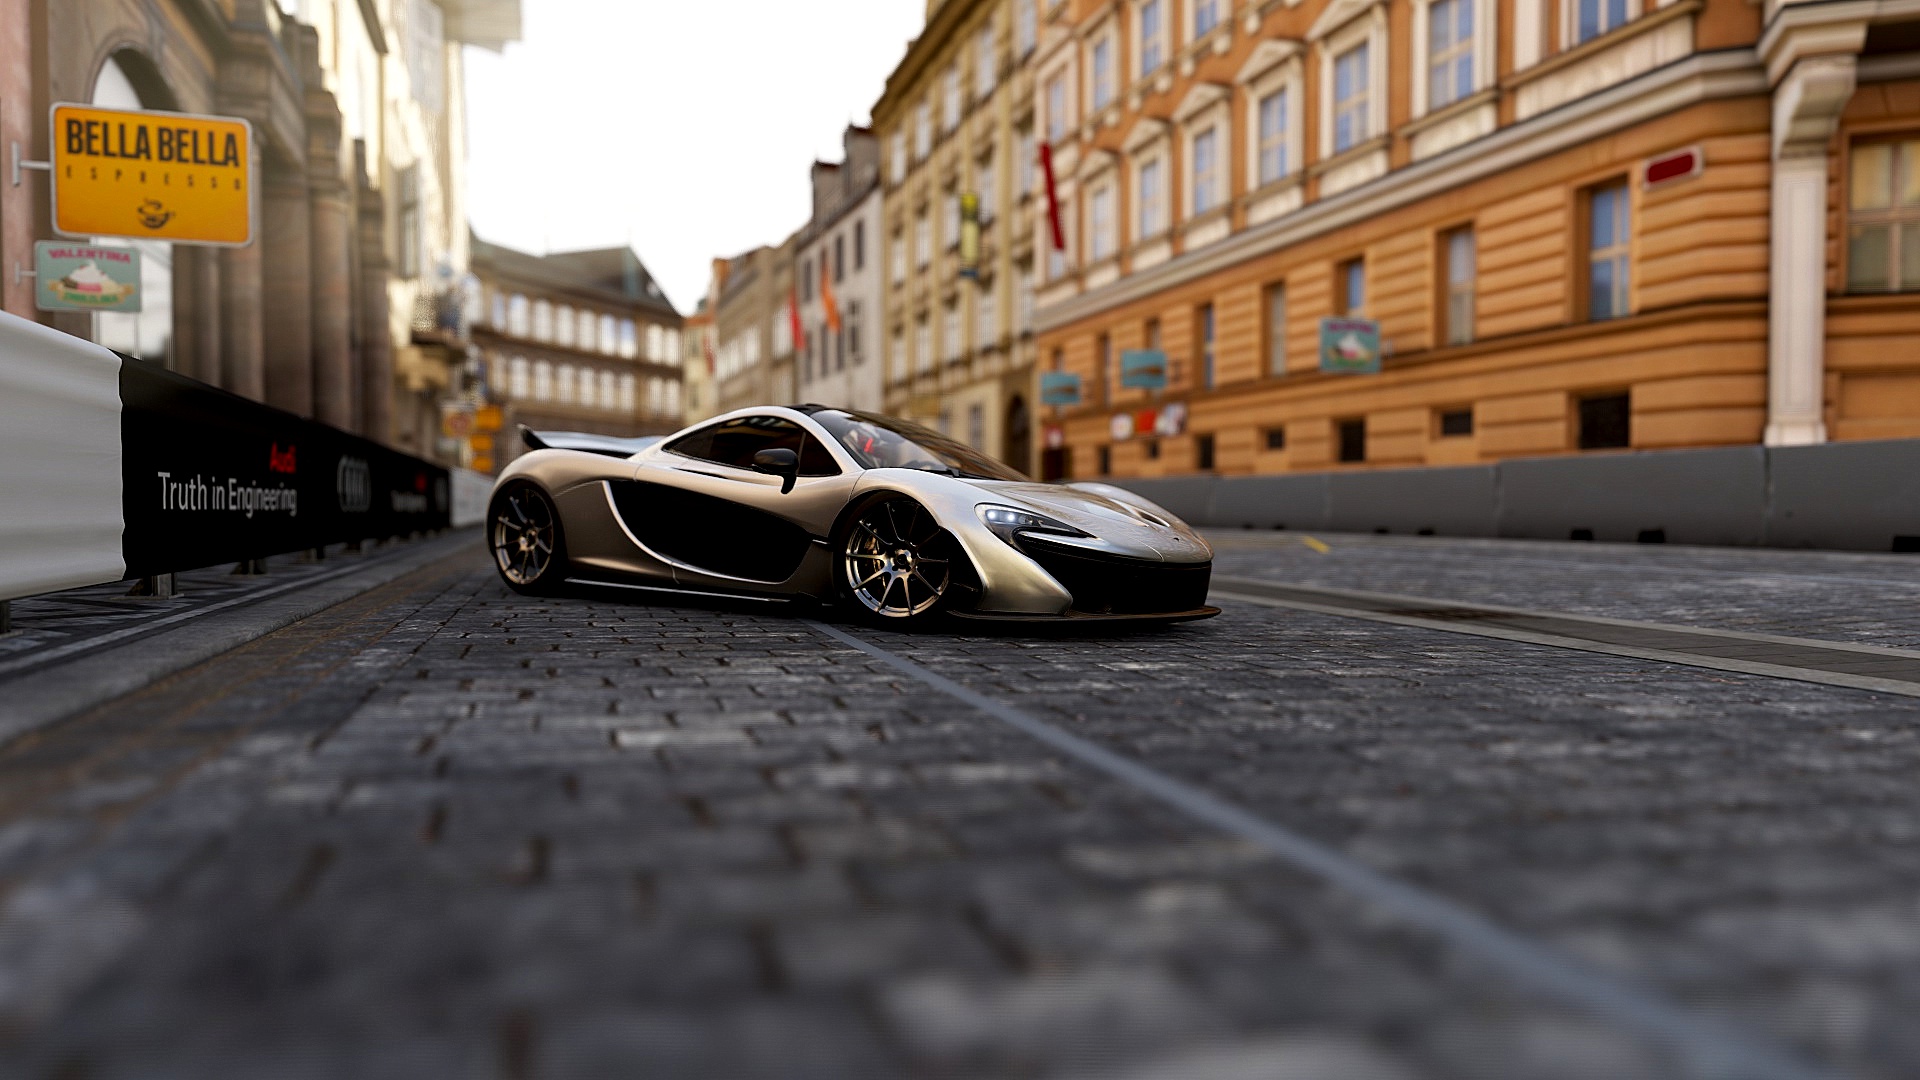
car, vehicle, sports car, supercar, city car, land vehicle, automobile make, automotive design, luxury vehicle, performance car, lamborghini aventador, mclaren automotive